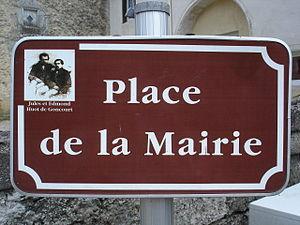
plaque de rue à Goncourt, Haute-Marne, montrant l'image de Jules et Edmond de Goncourt
Goncourt est une ancienne commune française située dans le département de la Haute-Marne, en région Grand Est. C'est le village d'origine des frères Goncourt. Ici naquit le grand-père, Jean-Antoine Huot de Goncourt et ses fils Pierre-Antoine et Marc-Pierre, père de Jules et Edmont. Ils passèrent dans ce village leurs vacances jusqu'à l'adolescence.